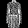
Label: Dress